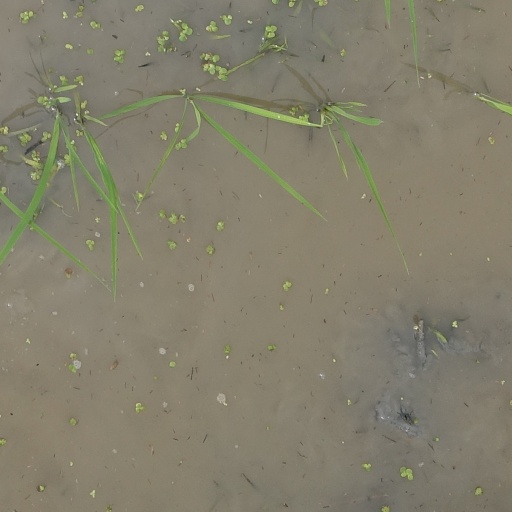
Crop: rice